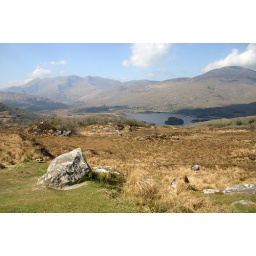
At a lake in the park - it was a breathtaking view with the mountains surrounding it.